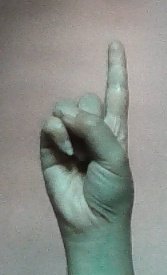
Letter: bb